Malesco

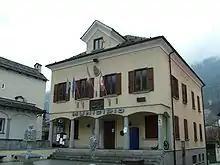
the Town Hall

Malesco is a "comune" (municipality) in the Province of Verbano-Cusio-Ossola in the Italian region Piedmont, located about northeast of Turin and about north of Verbania, the provincial capital. As of 31 December 2004, it had a population of 1,478 and an area of .